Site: brandenburg
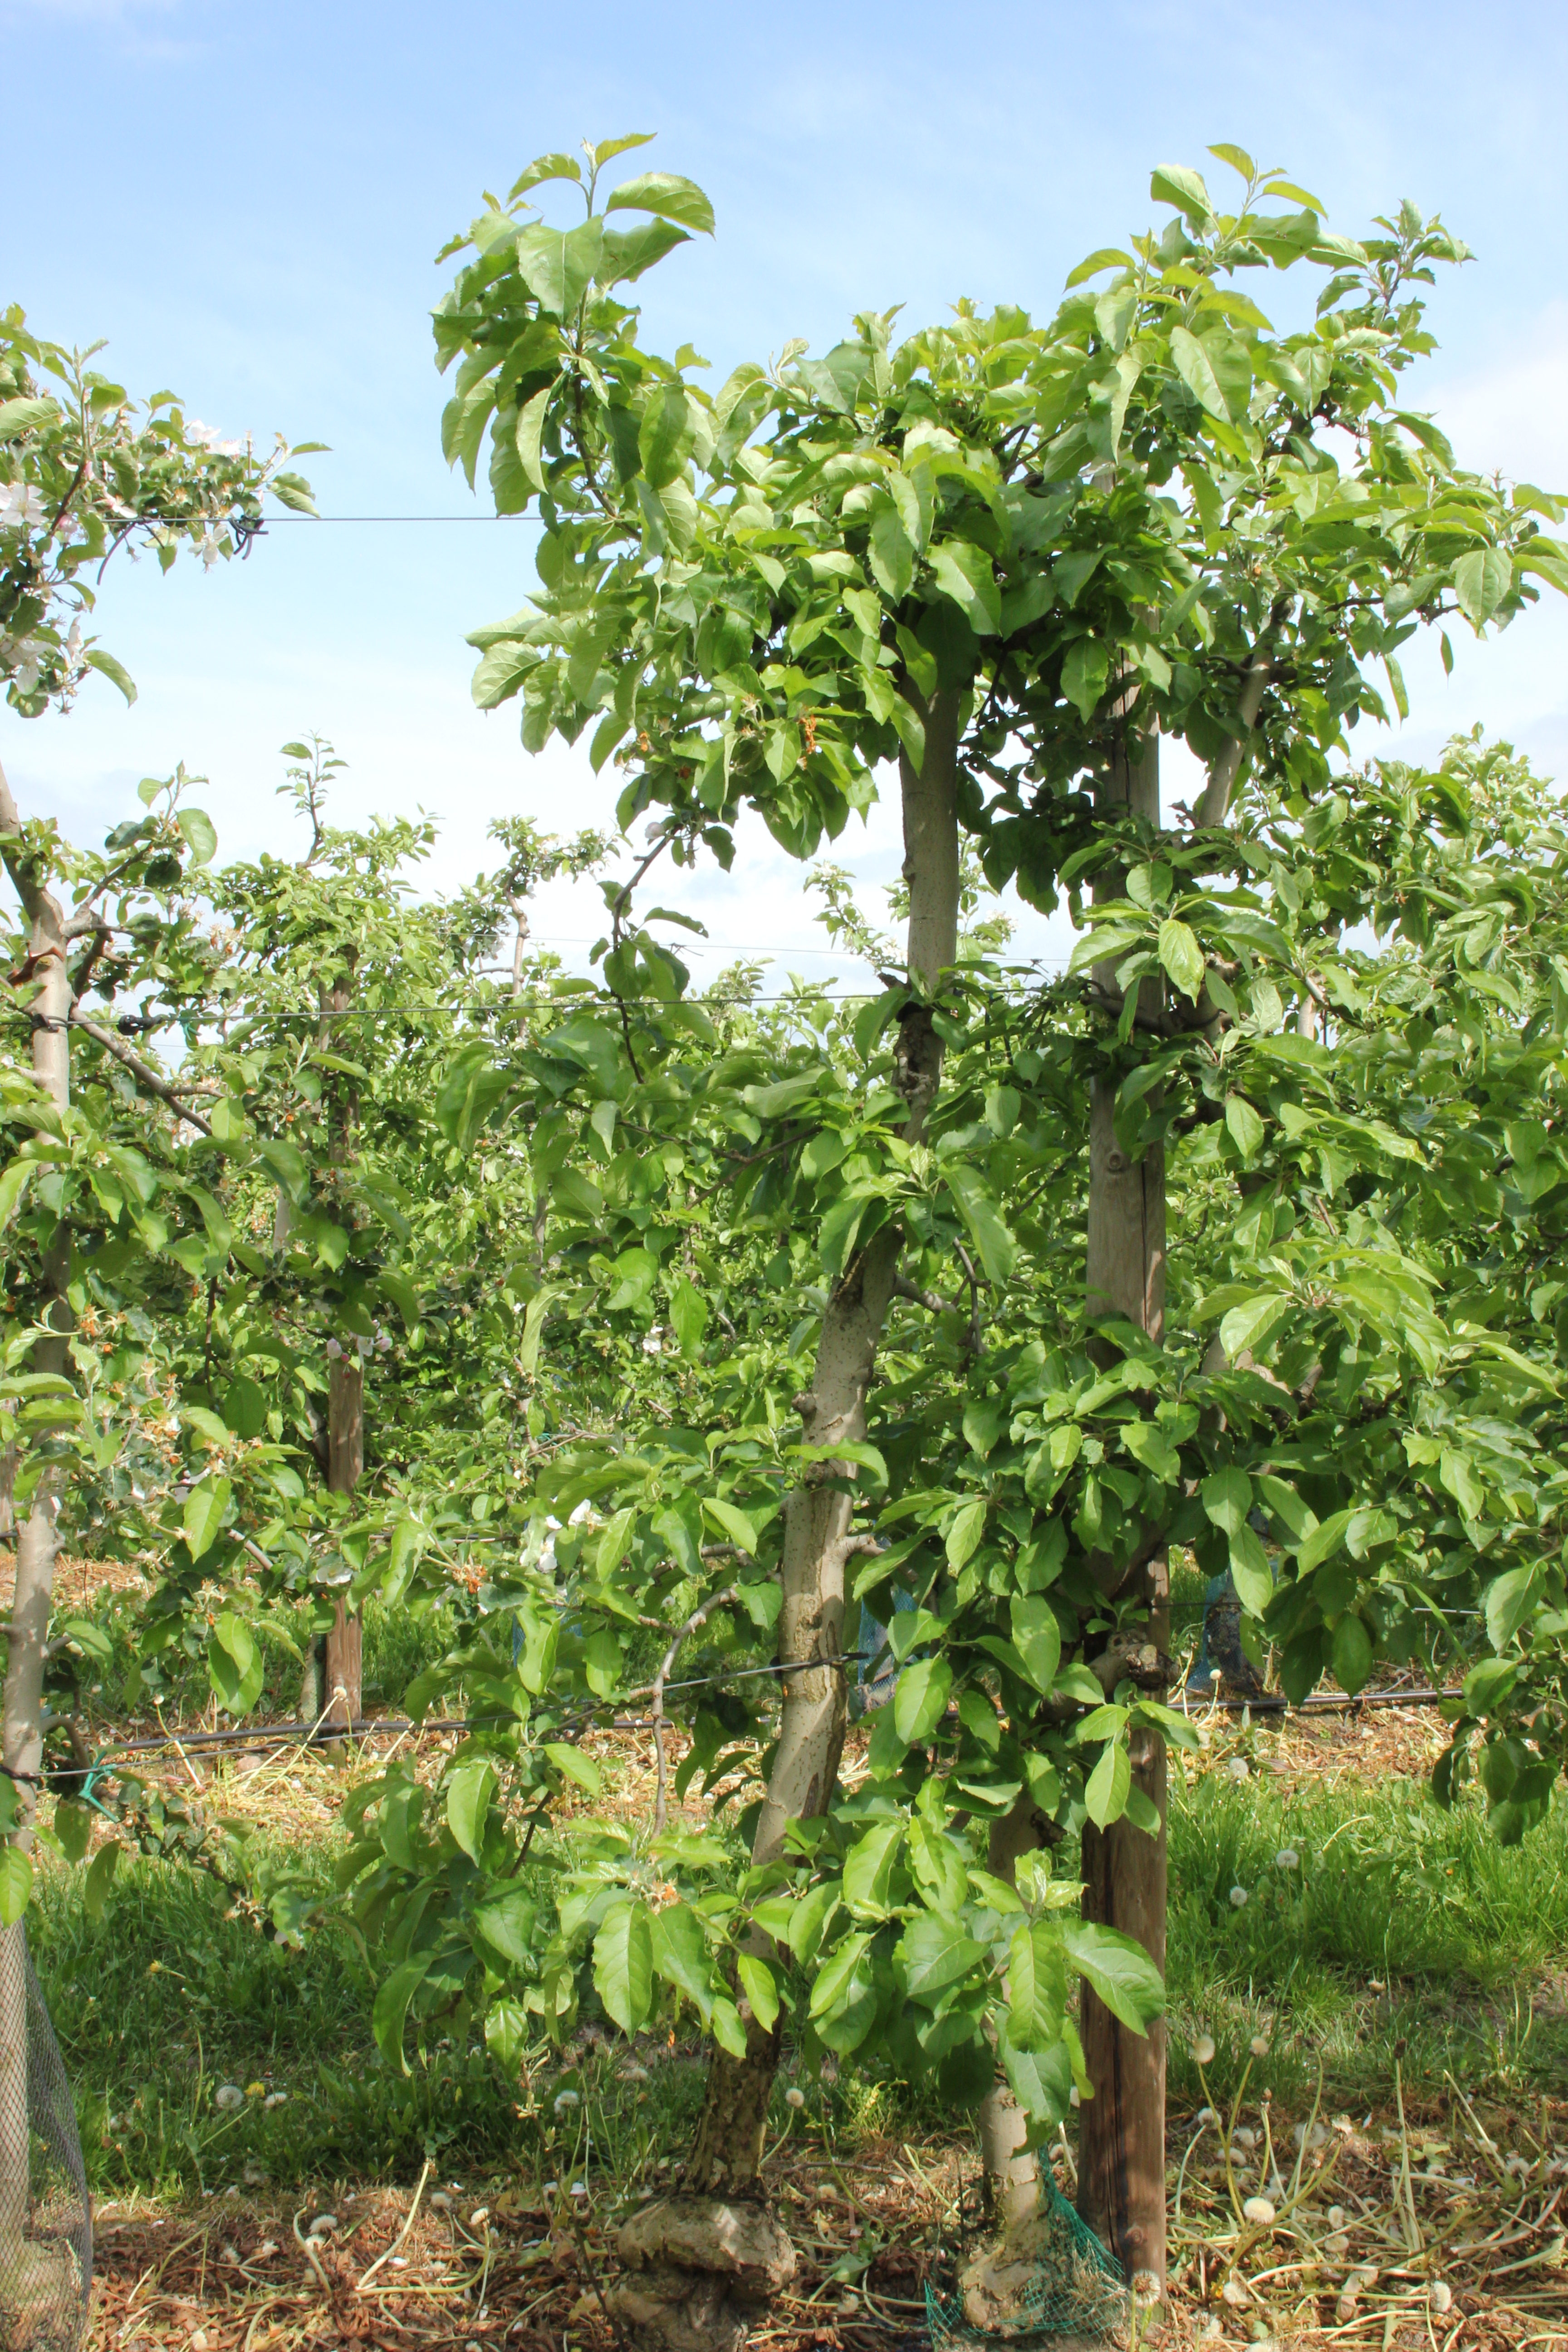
Growth stage (BBCH 67): Flowering